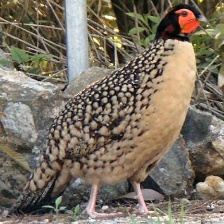
Species: CABOTS TRAGOPAN
Scientific name: TRAGOPAN CABOTI